Piping shrike

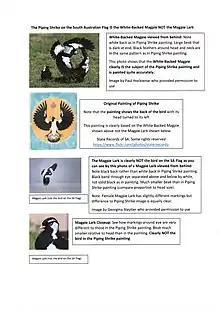

The connection of this bird to the name "Piping Shrike" can be seen in this early observation by explorer Charles Sturt in the 1840s: